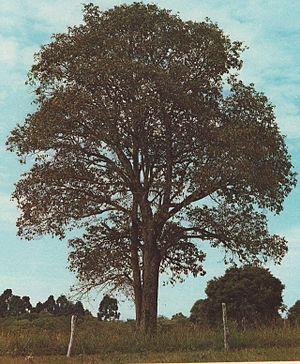
La province de Santa Fe est une province du Centre-Est de l'Argentine. Sa capitale est la ville de Santa Fe.